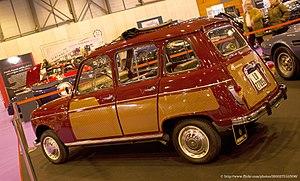
Les Parisiennes est le nom d'un groupe de musique yéyé des années 1960 réuni sur une idée de Claude Bolling. Quatre danseuses — Raymonde Bronstein, Anne Lefébure, Hélène Longuet et Anne-Marie Royer — chantent à l'unisson, accompagnées par un orchestre. La mise en scène, lorsqu'elles se produisent, est de Roland Petit.